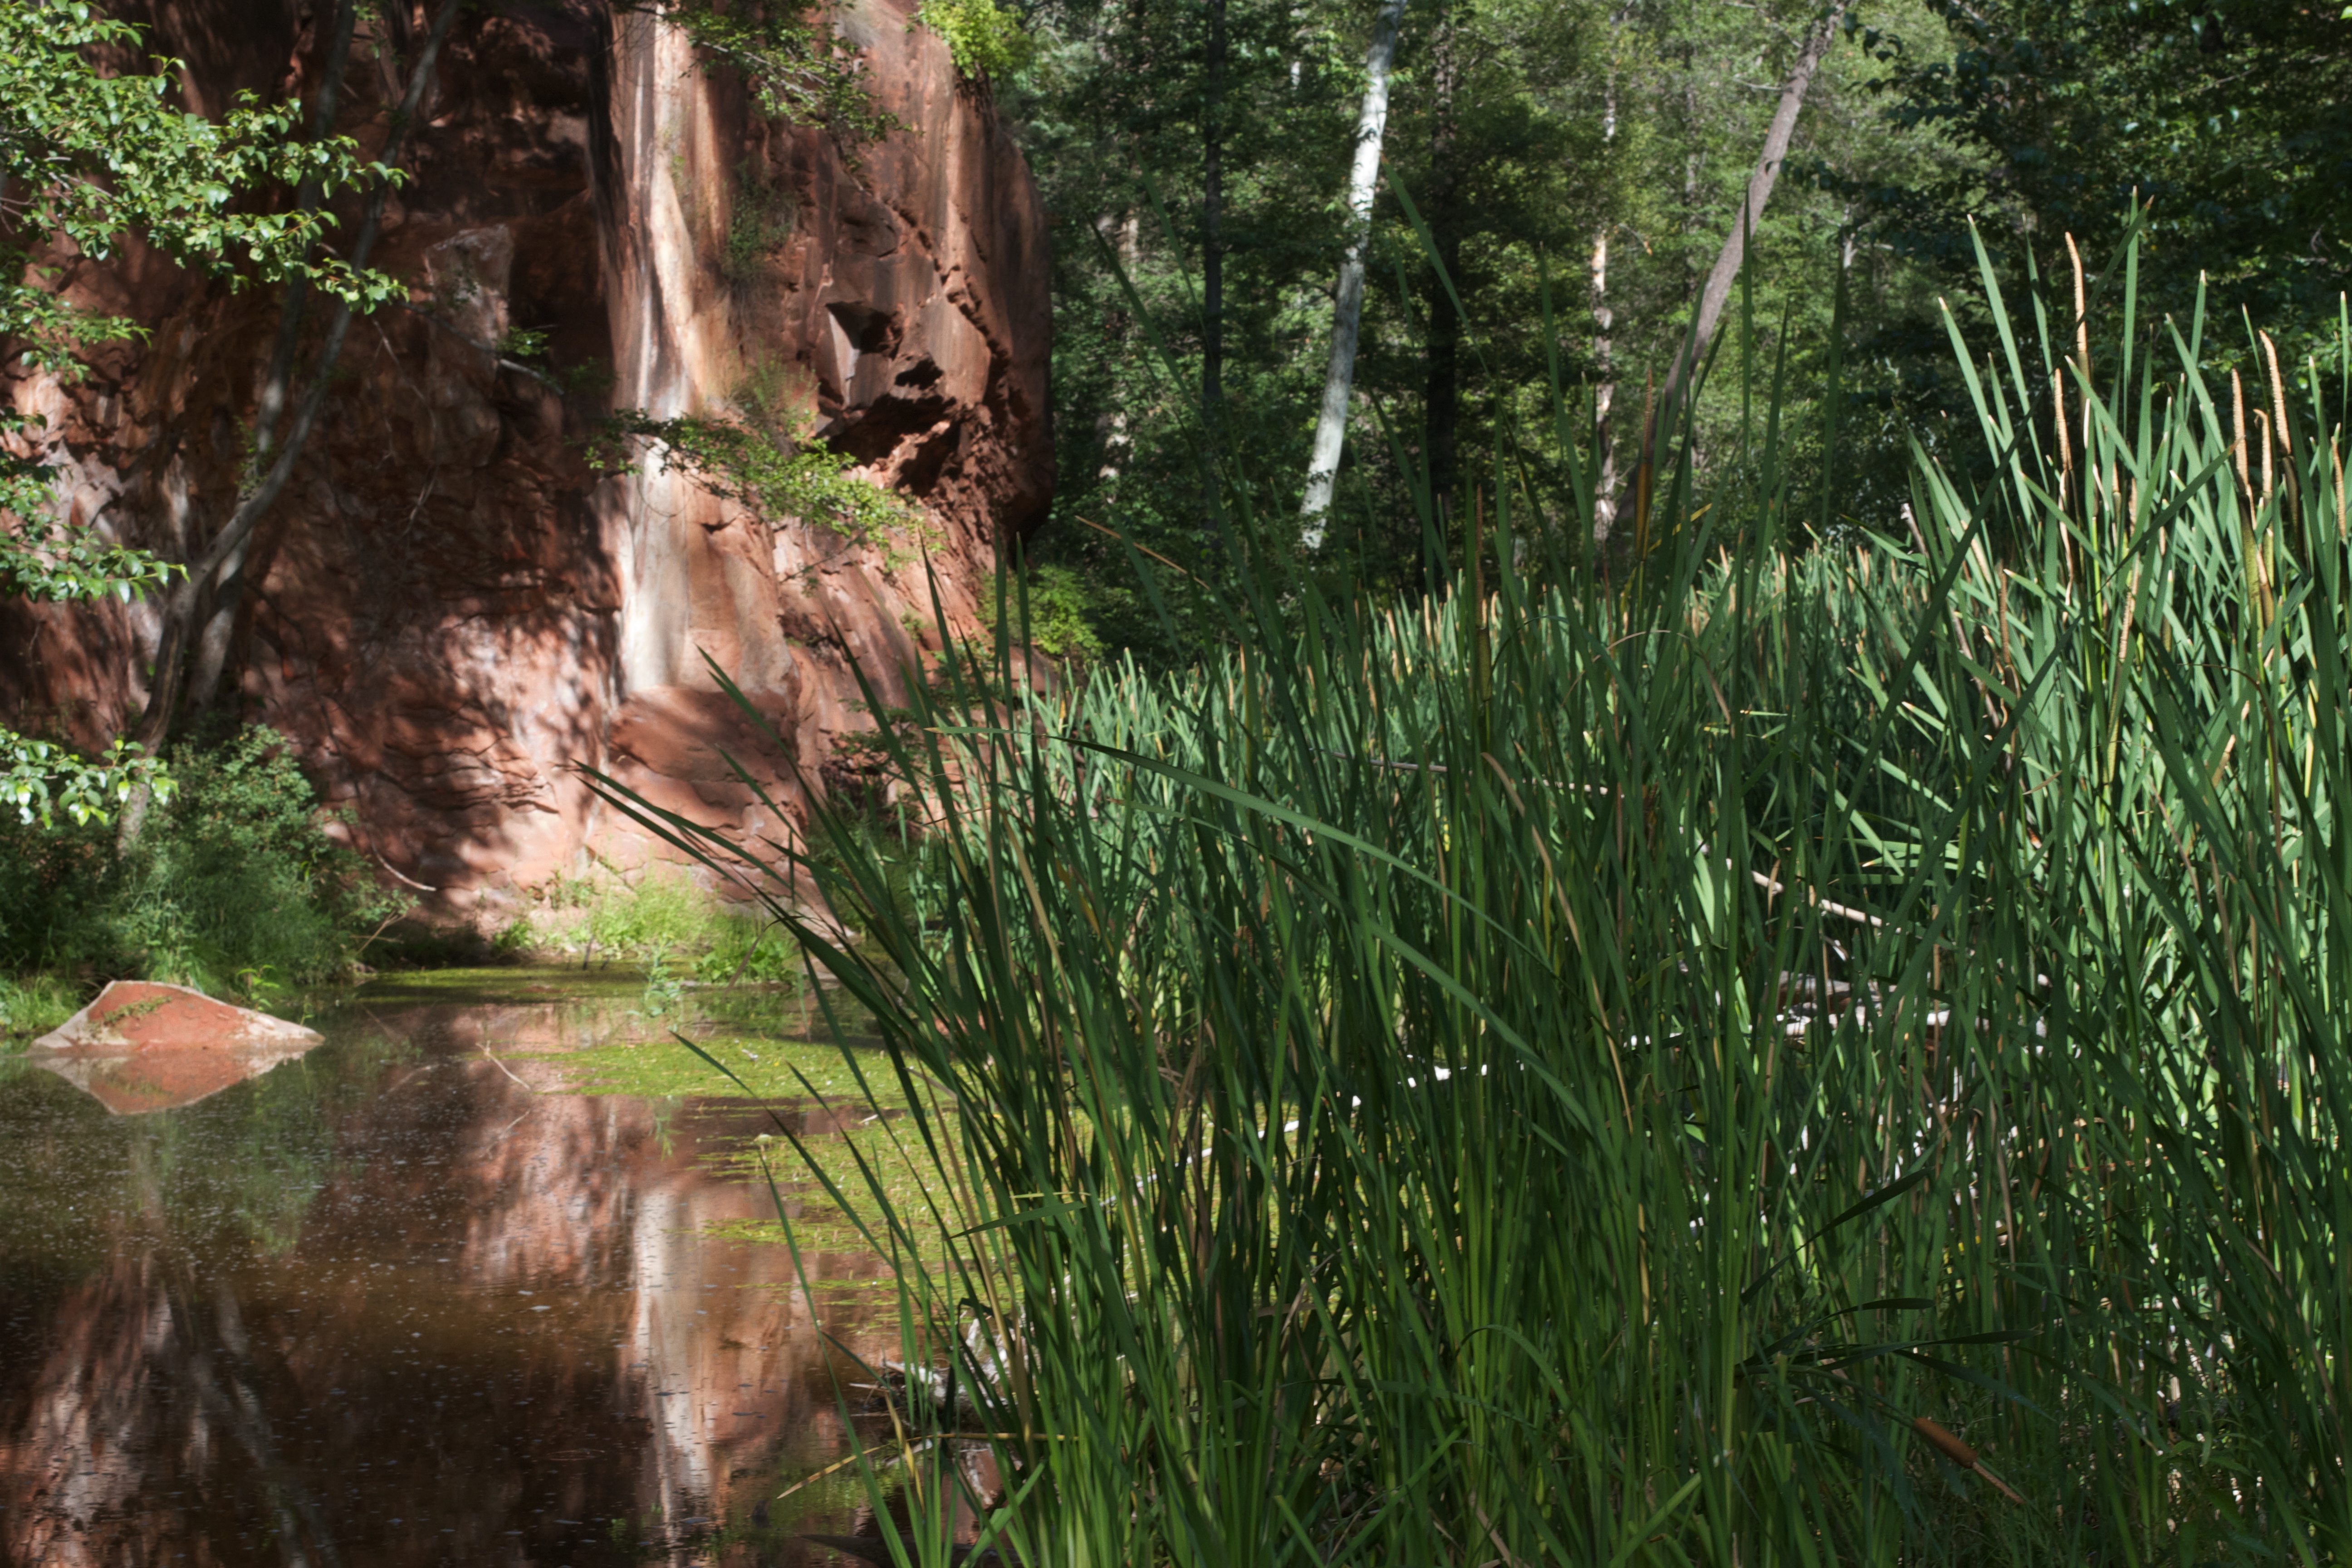
tree, forest, grass, swamp, lawn, meadow, flower, pond, stream, jungle, vegetation, rainforest, wetland, woodland, habitat, ecosystem, natural environment, grass family